Vacation (2015 film)

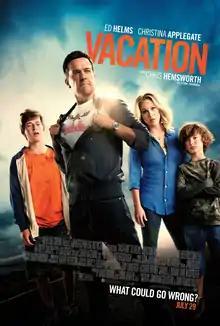
Theatrical release poster

Vacation is a 2015 American road comedy film written and directed by John Francis Daley and Jonathan Goldstein (in their directorial debuts). It stars Ed Helms, Christina Applegate, Leslie Mann, Beverly D'Angelo, Chris Hemsworth, and Chevy Chase. It is the sixth theatrical installment of the "Vacation" film series, serving as a standalone sequel to "Vegas Vacation" (1997). It is also the second not to carry the "National Lampoon" name after "Vegas Vacation".